In My Heart (film)

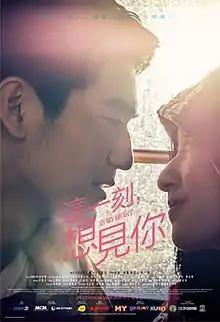

In My Heart is a 2020 Malaysian musical romance film. The film tells the story of a boy who gives up on his music dream after his brother went into coma after a tragedy. But soon he meets a girl, and rediscover their passion for music.